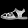
Label: Sandal